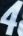
Number: 4